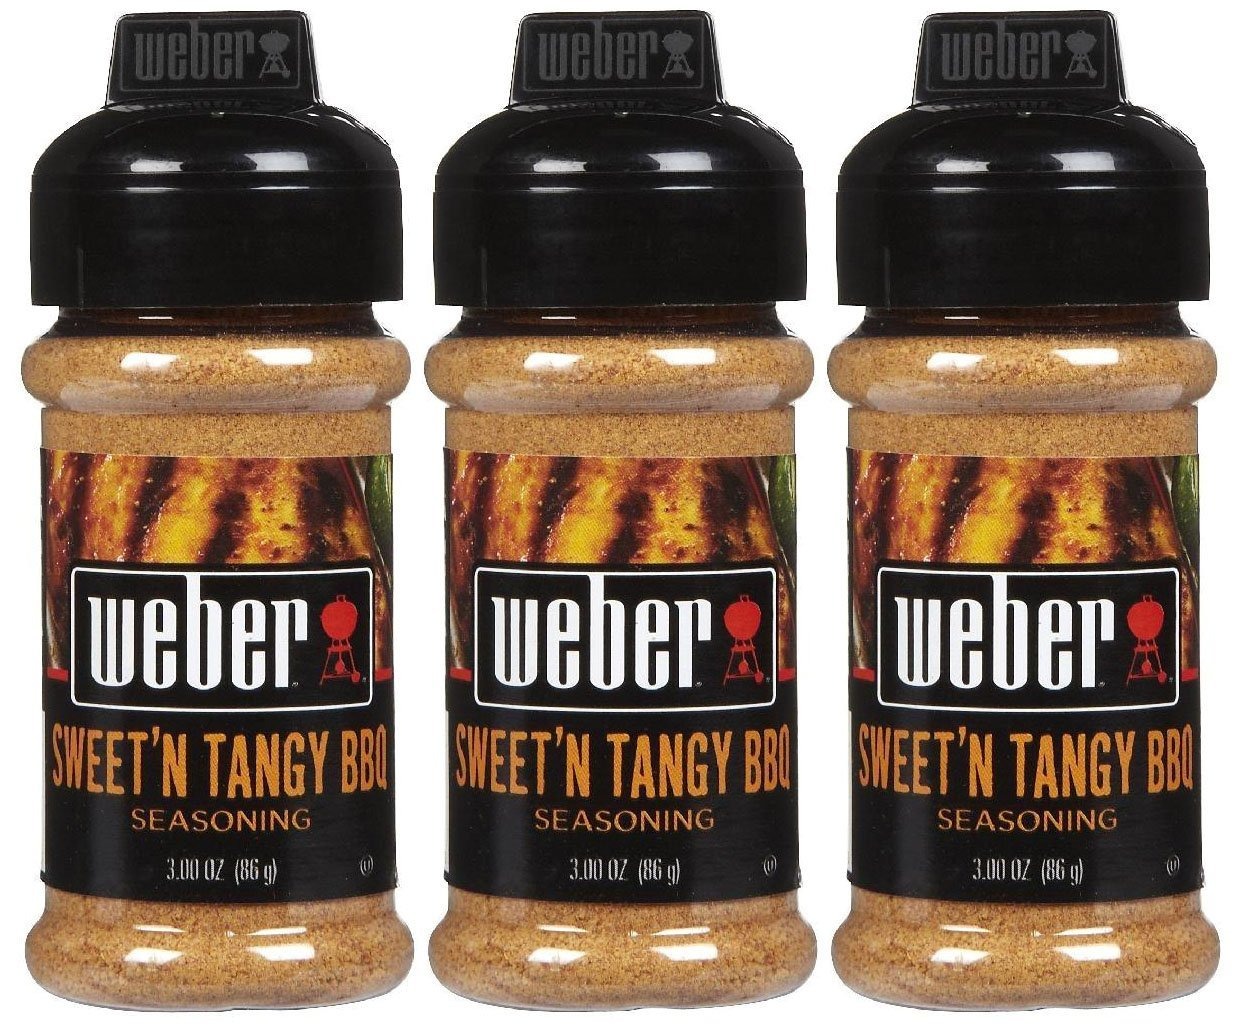
Item Name: Weber Grill Seasoning Sweet'N Tangy BBQ, 3 oz, 3 pk
Value: 3.0
Unit: Count

Price: 23.12